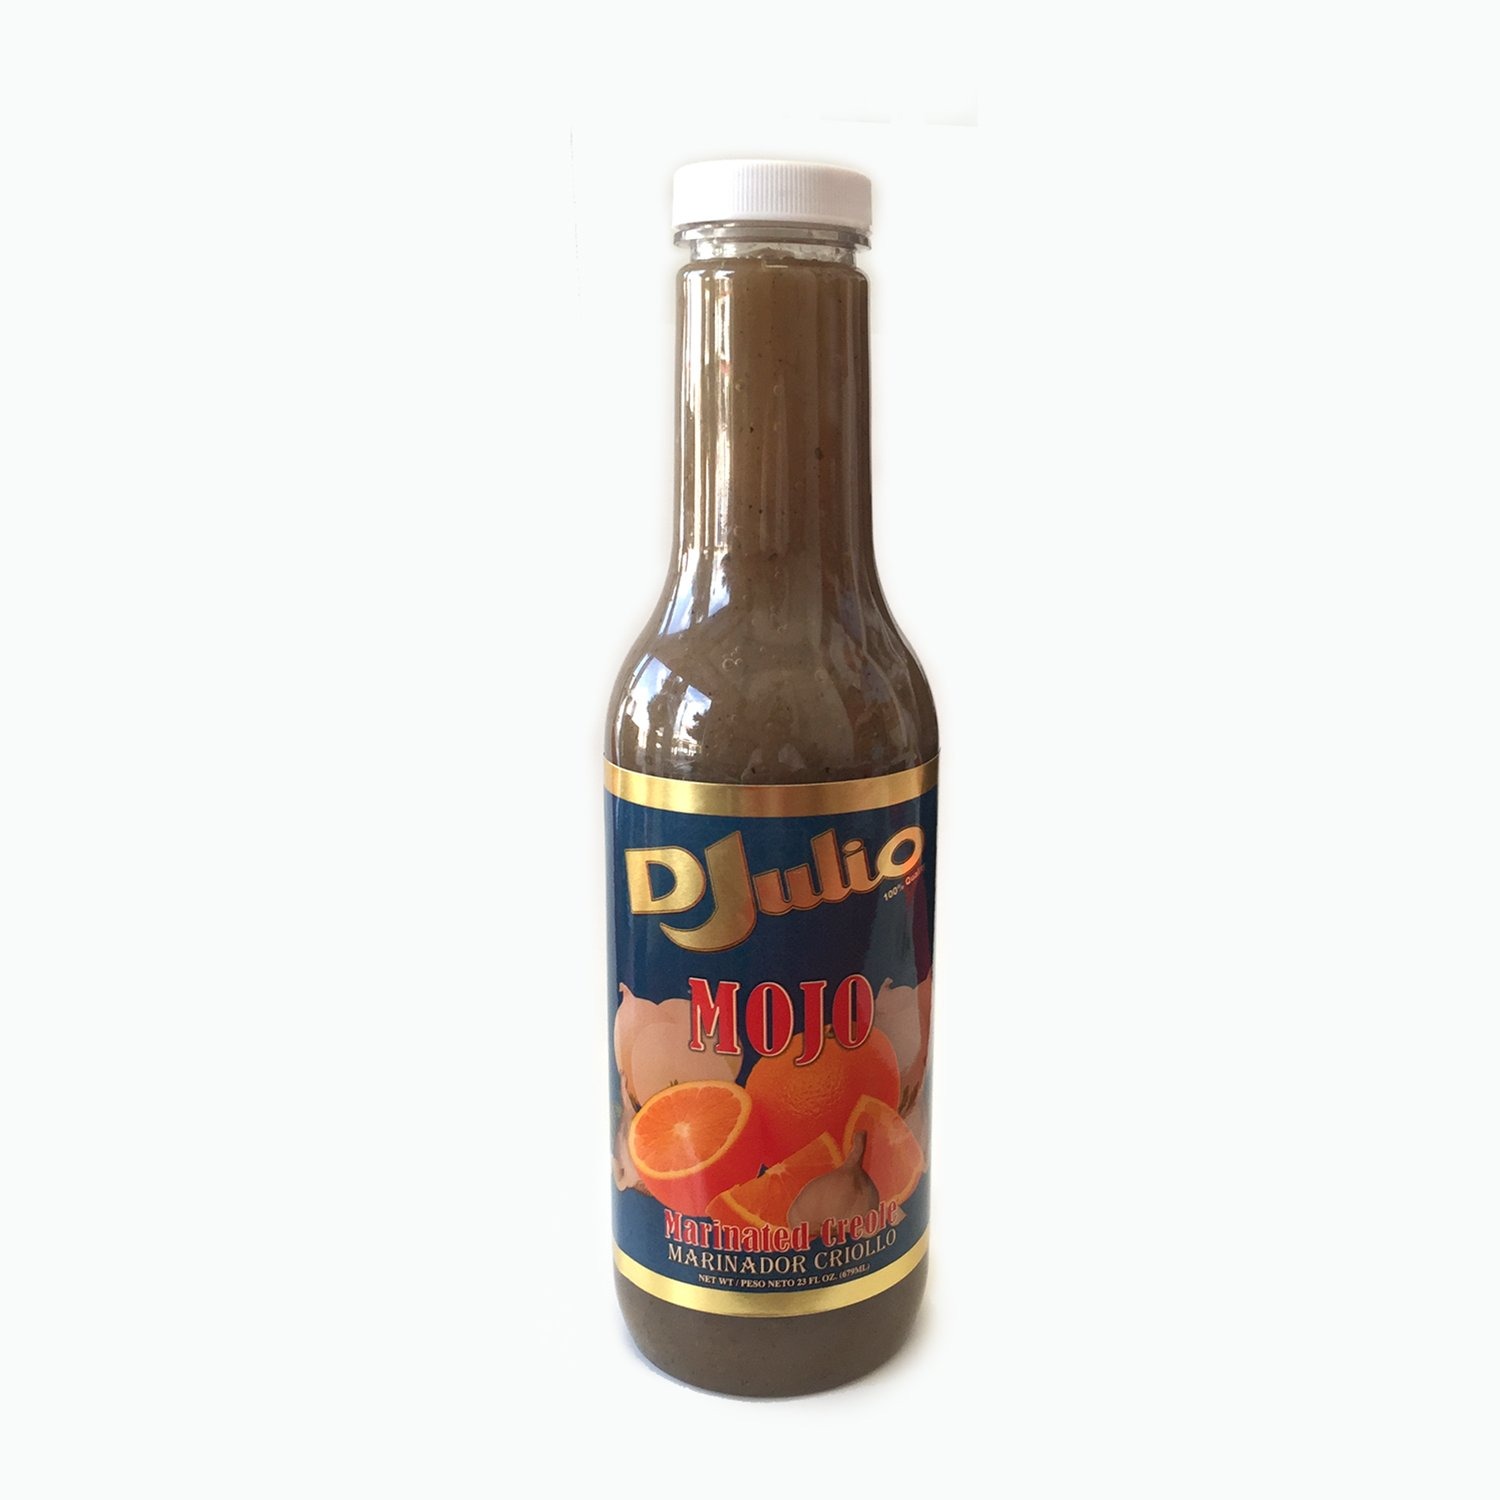
Item Name: MARINADE CREOLE MOJO BOTTLE 23 oz. - MARINADO CRIOLLO MOJO (Pack of 6)
Value: 1.0
Unit: Count

Price: 29.9